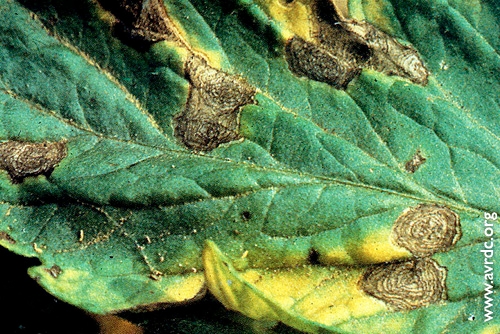
Labels: Tomato Early blight leaf